Clarence Goodson

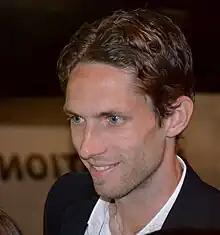
Goodson in 2015

Clarence Edgar Goodson IV (born May 17, 1982) is an American former soccer player who played as a defender.